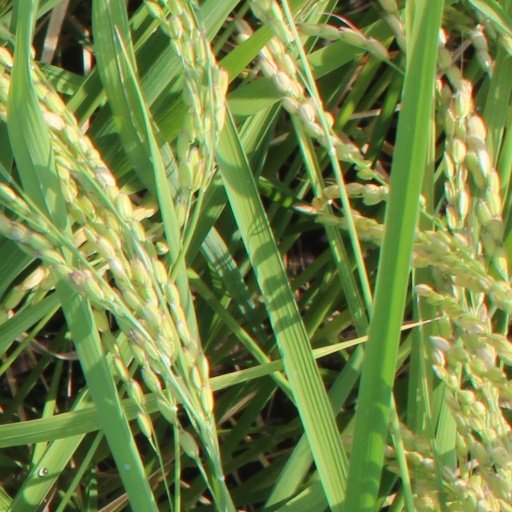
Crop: rice